Ludwig Wittgenstein

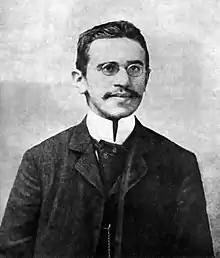
Austrian philosopher Otto Weininger (1880–1903)

Wittgenstein was taught by private tutors at home until he was 14 years old. Subsequently, for three years, he attended a school. After the deaths of Hans and Rudi, Karl relented and allowed Paul and Ludwig to be sent to school. Waugh writes that it was too late for Wittgenstein to pass his exams for the more academic "Gymnasium" in Wiener Neustadt; having had no formal schooling, he failed his entrance exam and only barely managed after extra tutoring to pass the exam for the more technically oriented k.u.k. "Realschule" in Linz, a small state school with 300 pupils. In 1903, when he was 14, he began his three years of formal schooling there, lodging nearby during the term with the family of Josef Strigl, a teacher at the local gymnasium, the family giving him the nickname Luki.